Great Molasses Flood

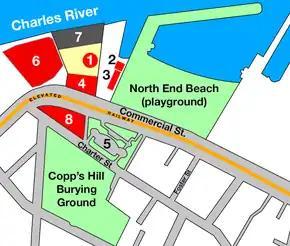
Detail of molasses flood area:

First to the scene were 116 cadets under the direction of Lieutenant Commander H. J. Copeland from , a training ship of the Massachusetts Nautical School (now the Massachusetts Maritime Academy) that was docked nearby at the playground pier. The cadets ran several blocks toward the accident and entered into the knee-deep flood of molasses to pull out the survivors, while others worked to keep curious onlookers from getting in the way of the rescuers. The Boston Police, Red Cross, Army, and Navy personnel soon arrived. Some nurses from the Red Cross dove into the molasses, while others tended to the injured, keeping them warm and feeding the exhausted workers. Many of these people worked through the night, and the injured were so numerous that doctors and surgeons set up a makeshift hospital in a nearby building. Rescuers found it difficult to make their way through the syrup to help the victims, and four days elapsed before they stopped searching; many of the dead were so glazed over in molasses that they were hard to recognize. Other victims were swept into Boston Harbor and were found three to four months after the disaster.